Kagari Yamada

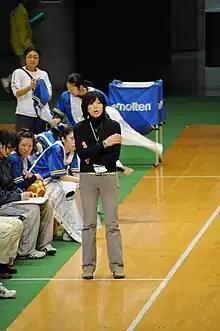
Kagari Yamada in 2009

is a Japanese basketball player. She competed in the women's tournament at the 1996 Summer Olympics.